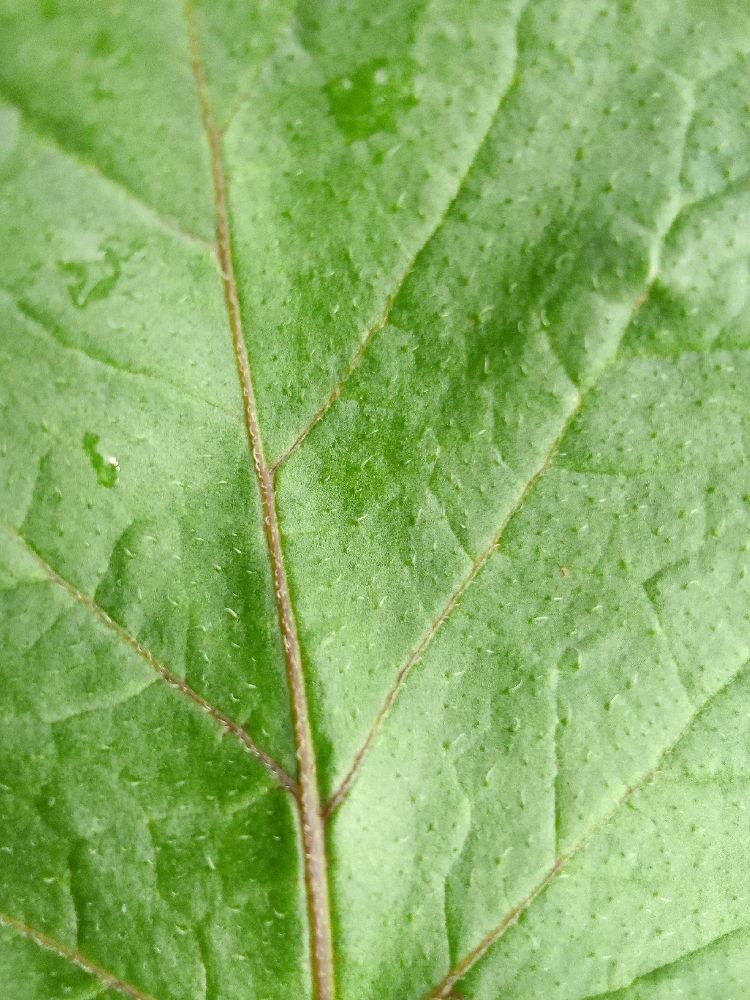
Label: Healthy